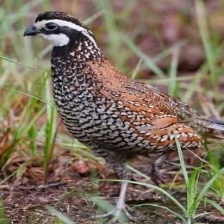
Species: MASKED BOBWHITE
Scientific name: COLINUS VIRGINIANUS RIDGWAYI
ImageNet parent category: quail